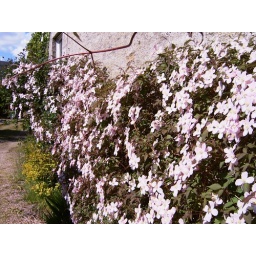
clematis on the wall by office window